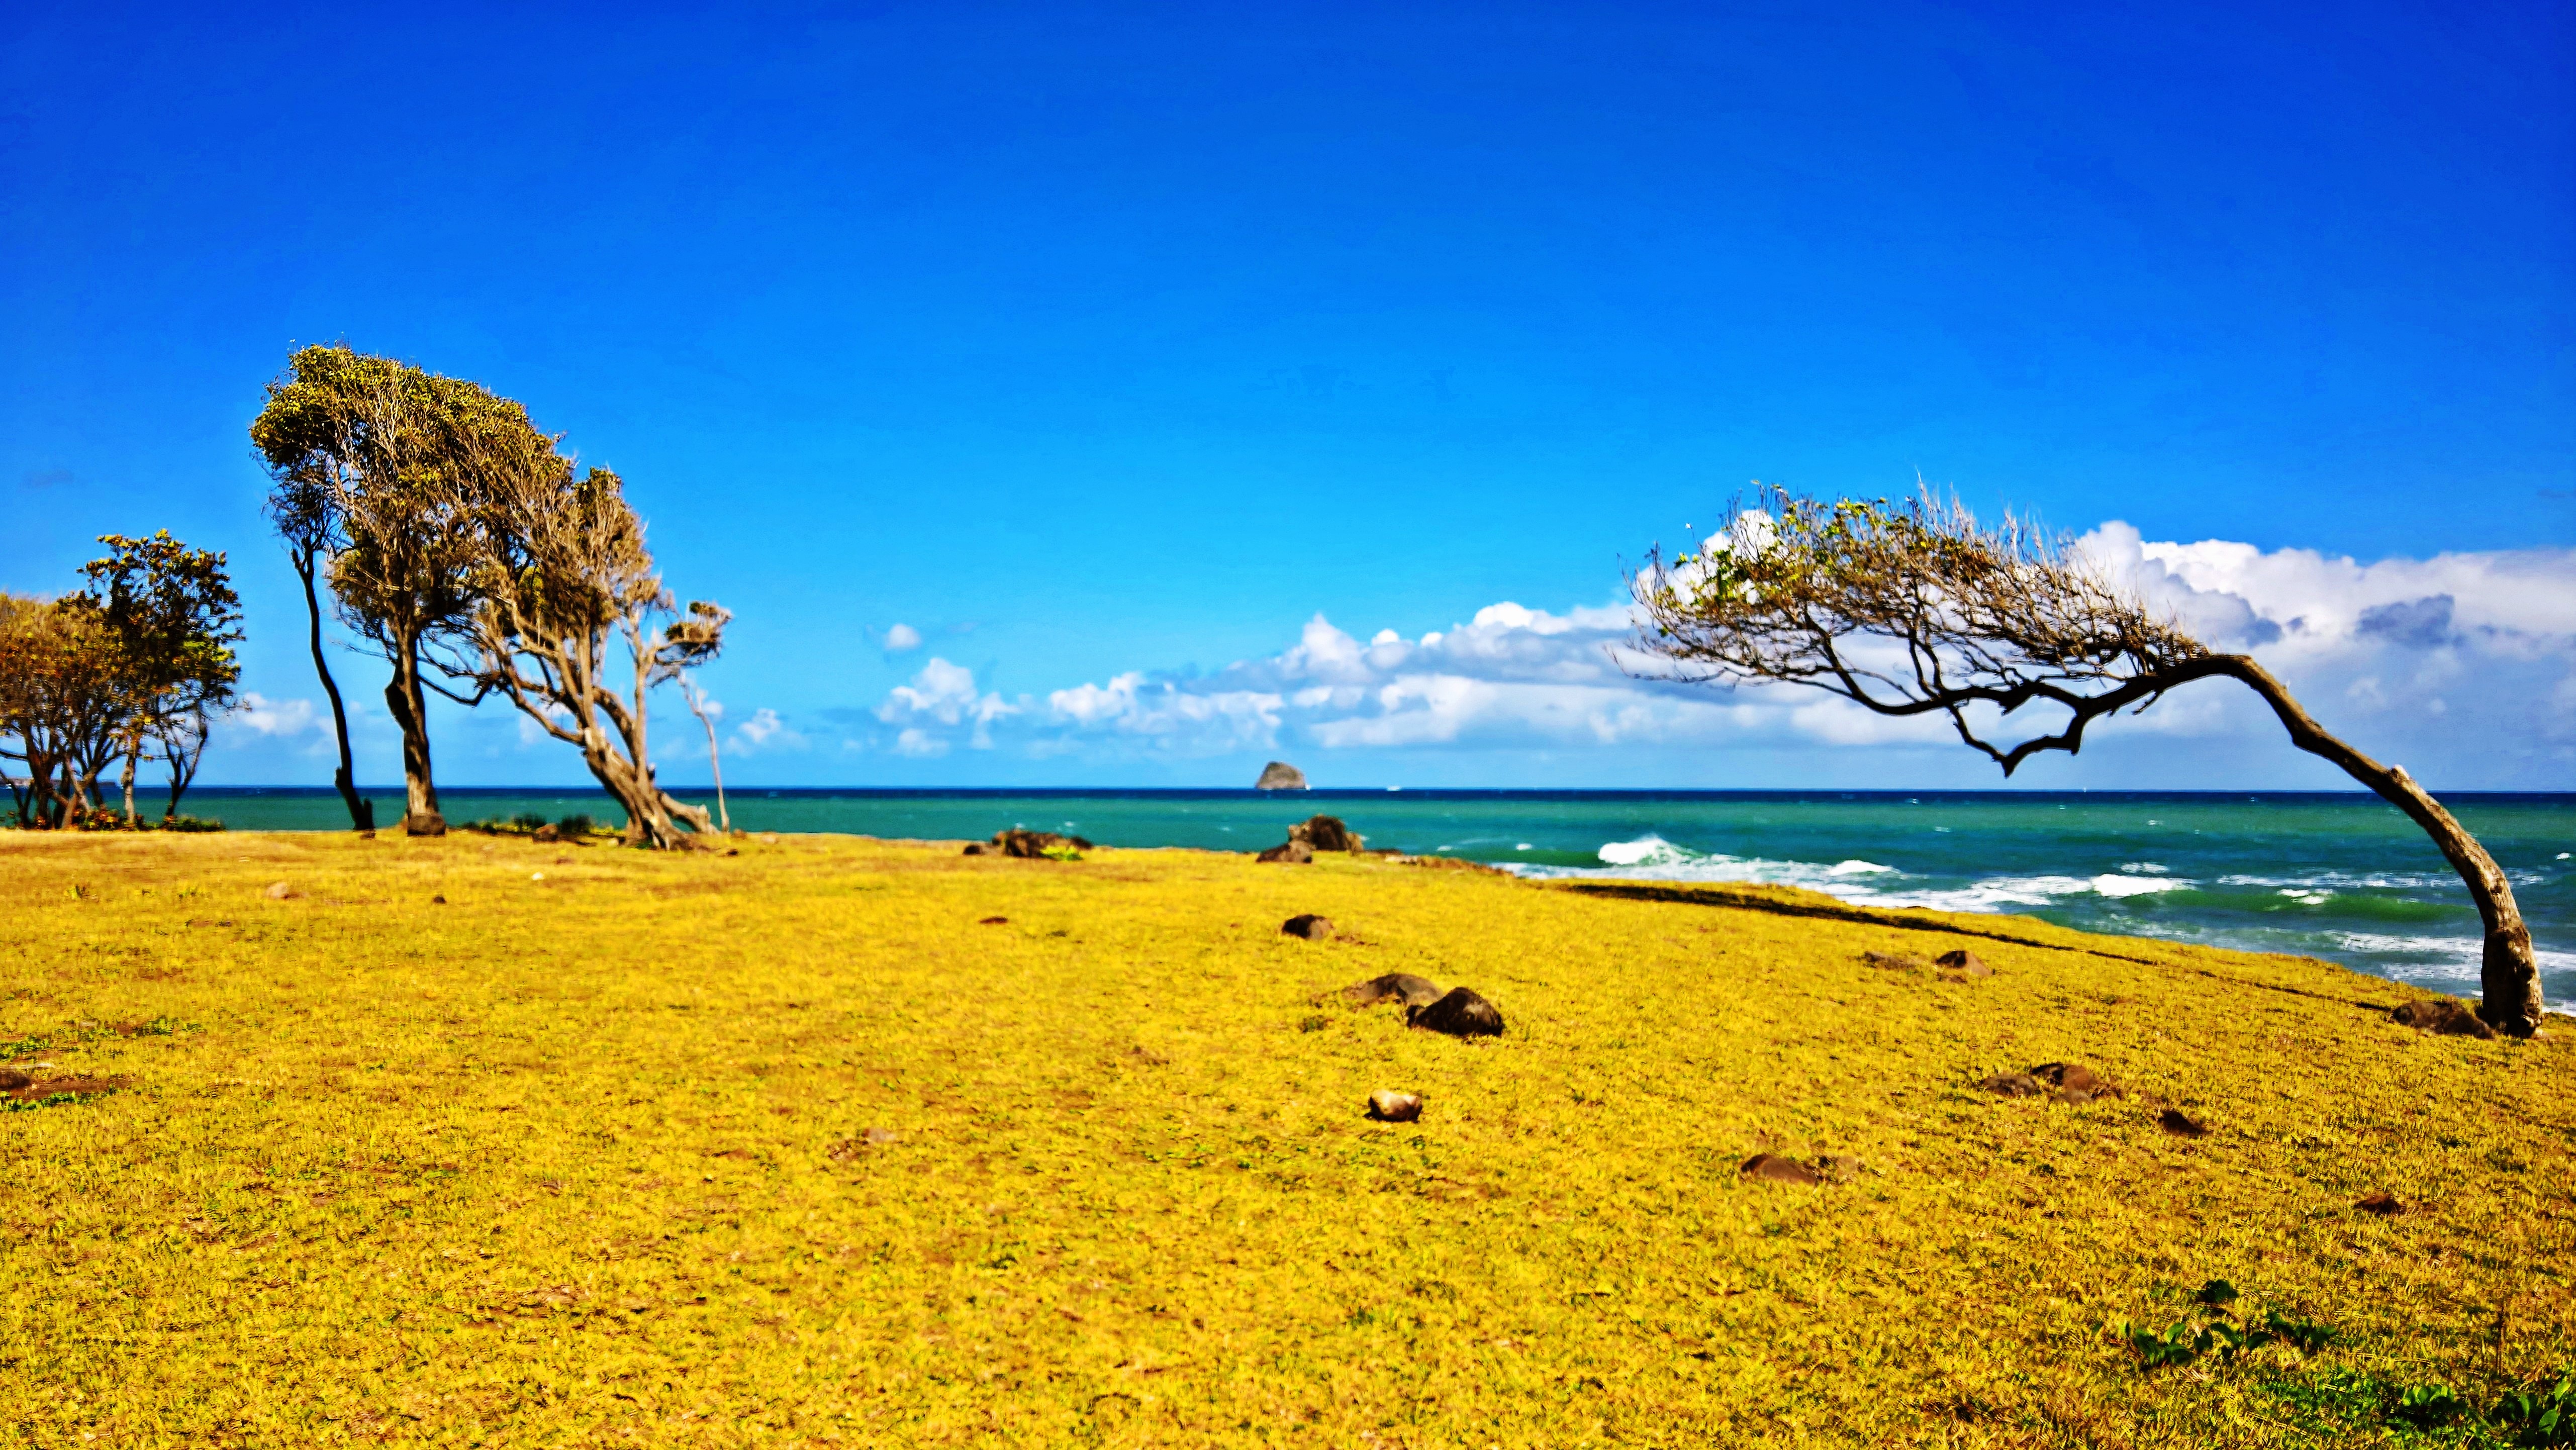
beach, sea, coast, tree, grass, sand, ocean, horizon, plant, sky, sunlight, shore, flower, wind, savanna, caribbean, guadeloupe, grass family, arecales